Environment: real
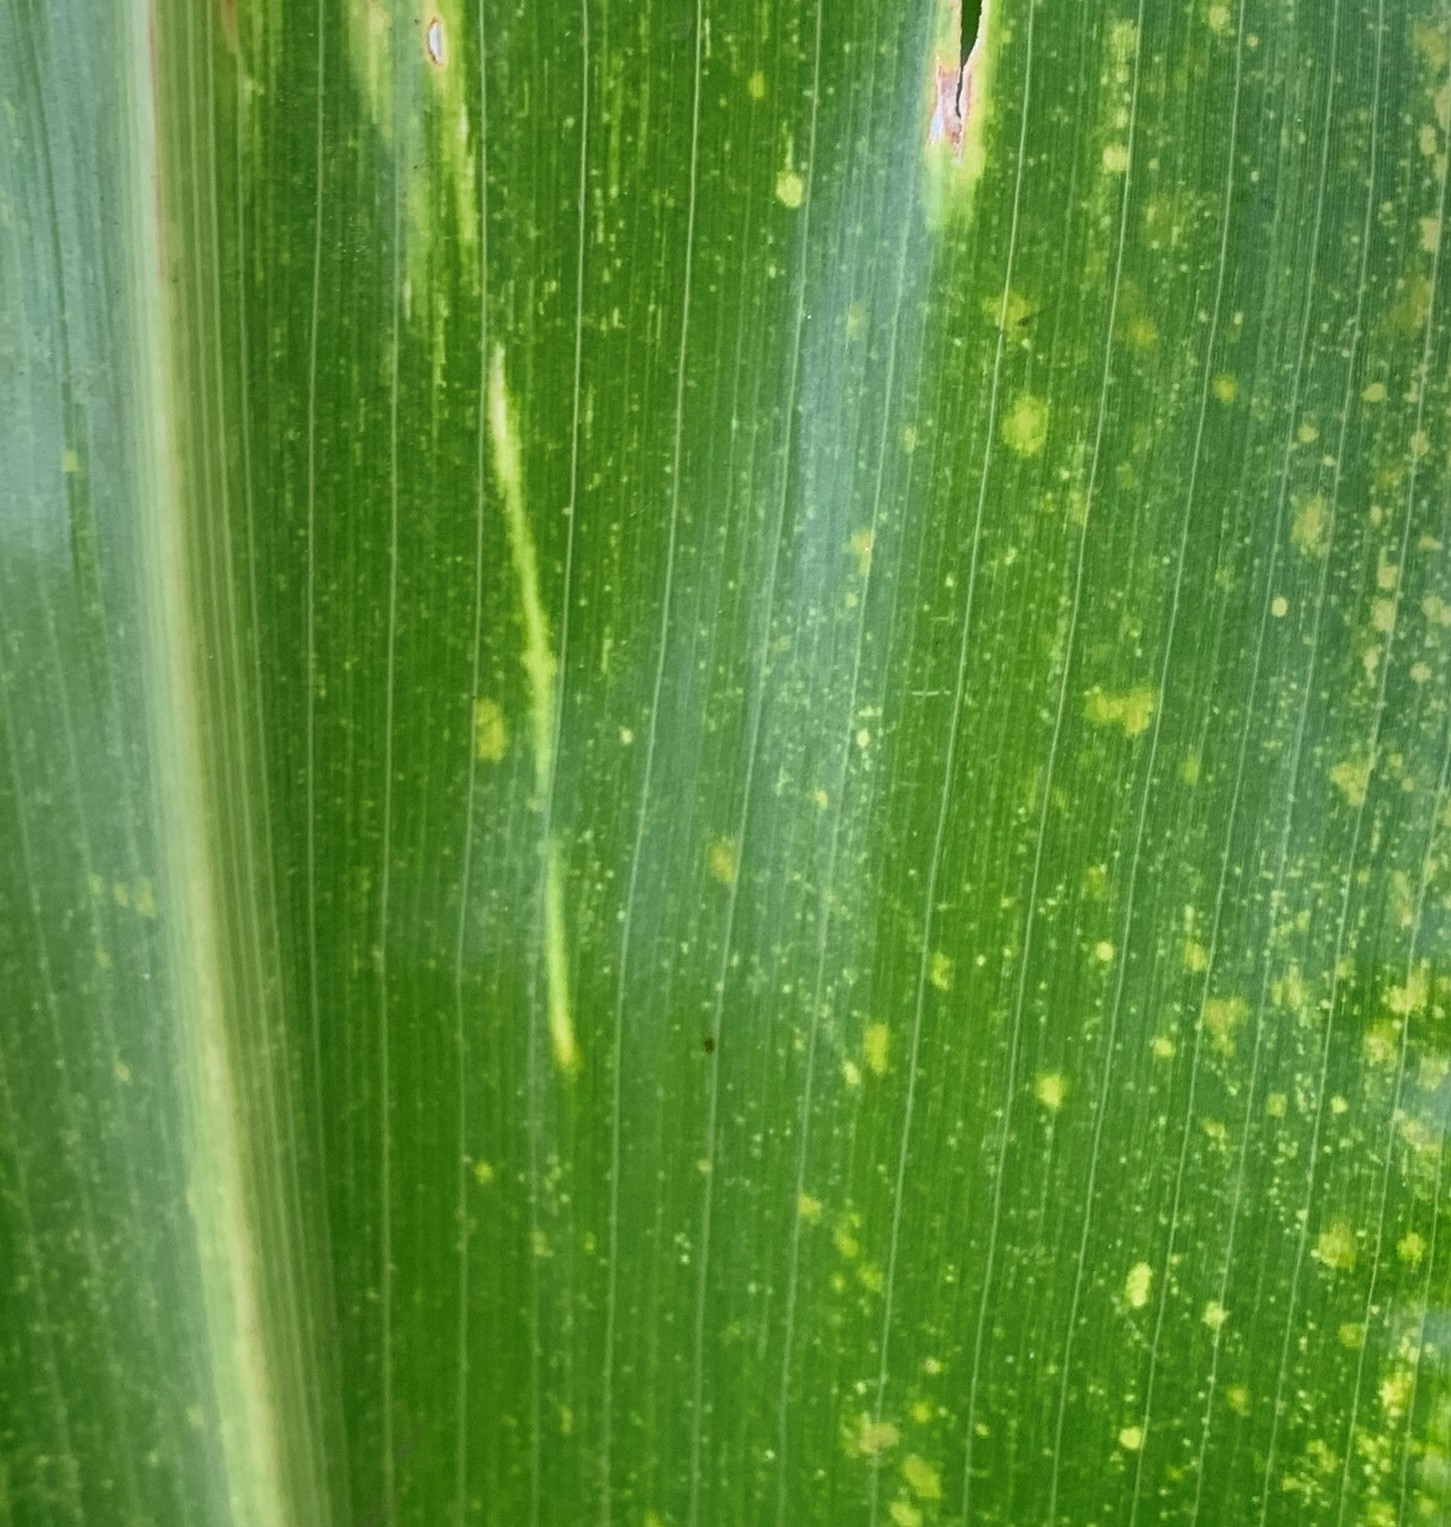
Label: lethal_necrosis